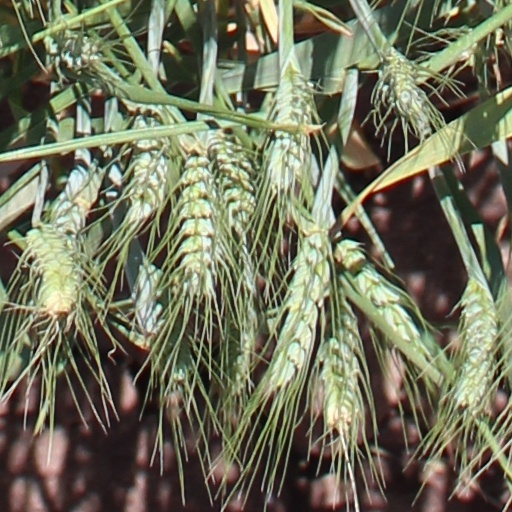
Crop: wheat